History of Yemen

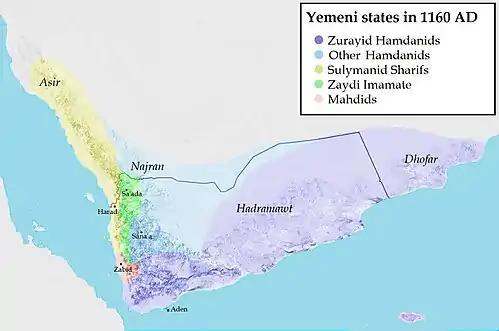
Zurayid Kingdom and the neighbouring polities

The Sulayhid dynasty was founded in the northern highlands around 1040. At the time, Yemen was ruled by different local dynasties.